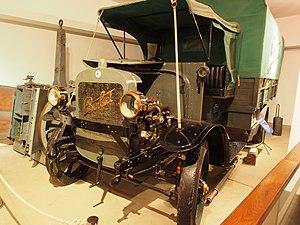
Le Berliet CBA est un utilitaire lourd fabriqué et commercialisé par le constructeur français Berliet entre 1913 et 1932.